Fustanella

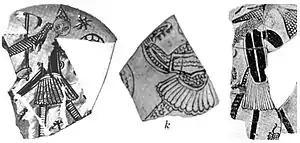
Sgraffito pottery fragments from the 12th century showing Greek warriors thought to be wearing the fustanella, from Corinth, Greece.

The jacket, worn with the fustanella in the Albanian costume, has a free armhole to allow for the passage of the arm, while the sleeves, attached only on the upper part of the shoulders, are thrown back. The sleeves are not usually worn even though the wearer has the option of putting them on. There are three types of footwear that complement the fustanella: 1) the "kundra", which are black shoes with a metal buckle, 2) the "sholla", which are sandals with leather thongs tied around a few inches above the ankle, 3) the "opinga", which is a soft leather shoe, with turned-up points, which, when intended for children, are surmounted with a pompon of black or red wool.